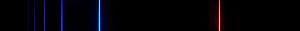
Une étoile pauvre en hélium, ou étoile He-weak, est une étoile chimiquement particulière de la séquence B. Dite étoile CP4 dans le cas des He-weak, elle se caractérise par des raies de l'hélium d'intensité plus faible que l'observation des couleurs UBV ne le laisserait supposer.